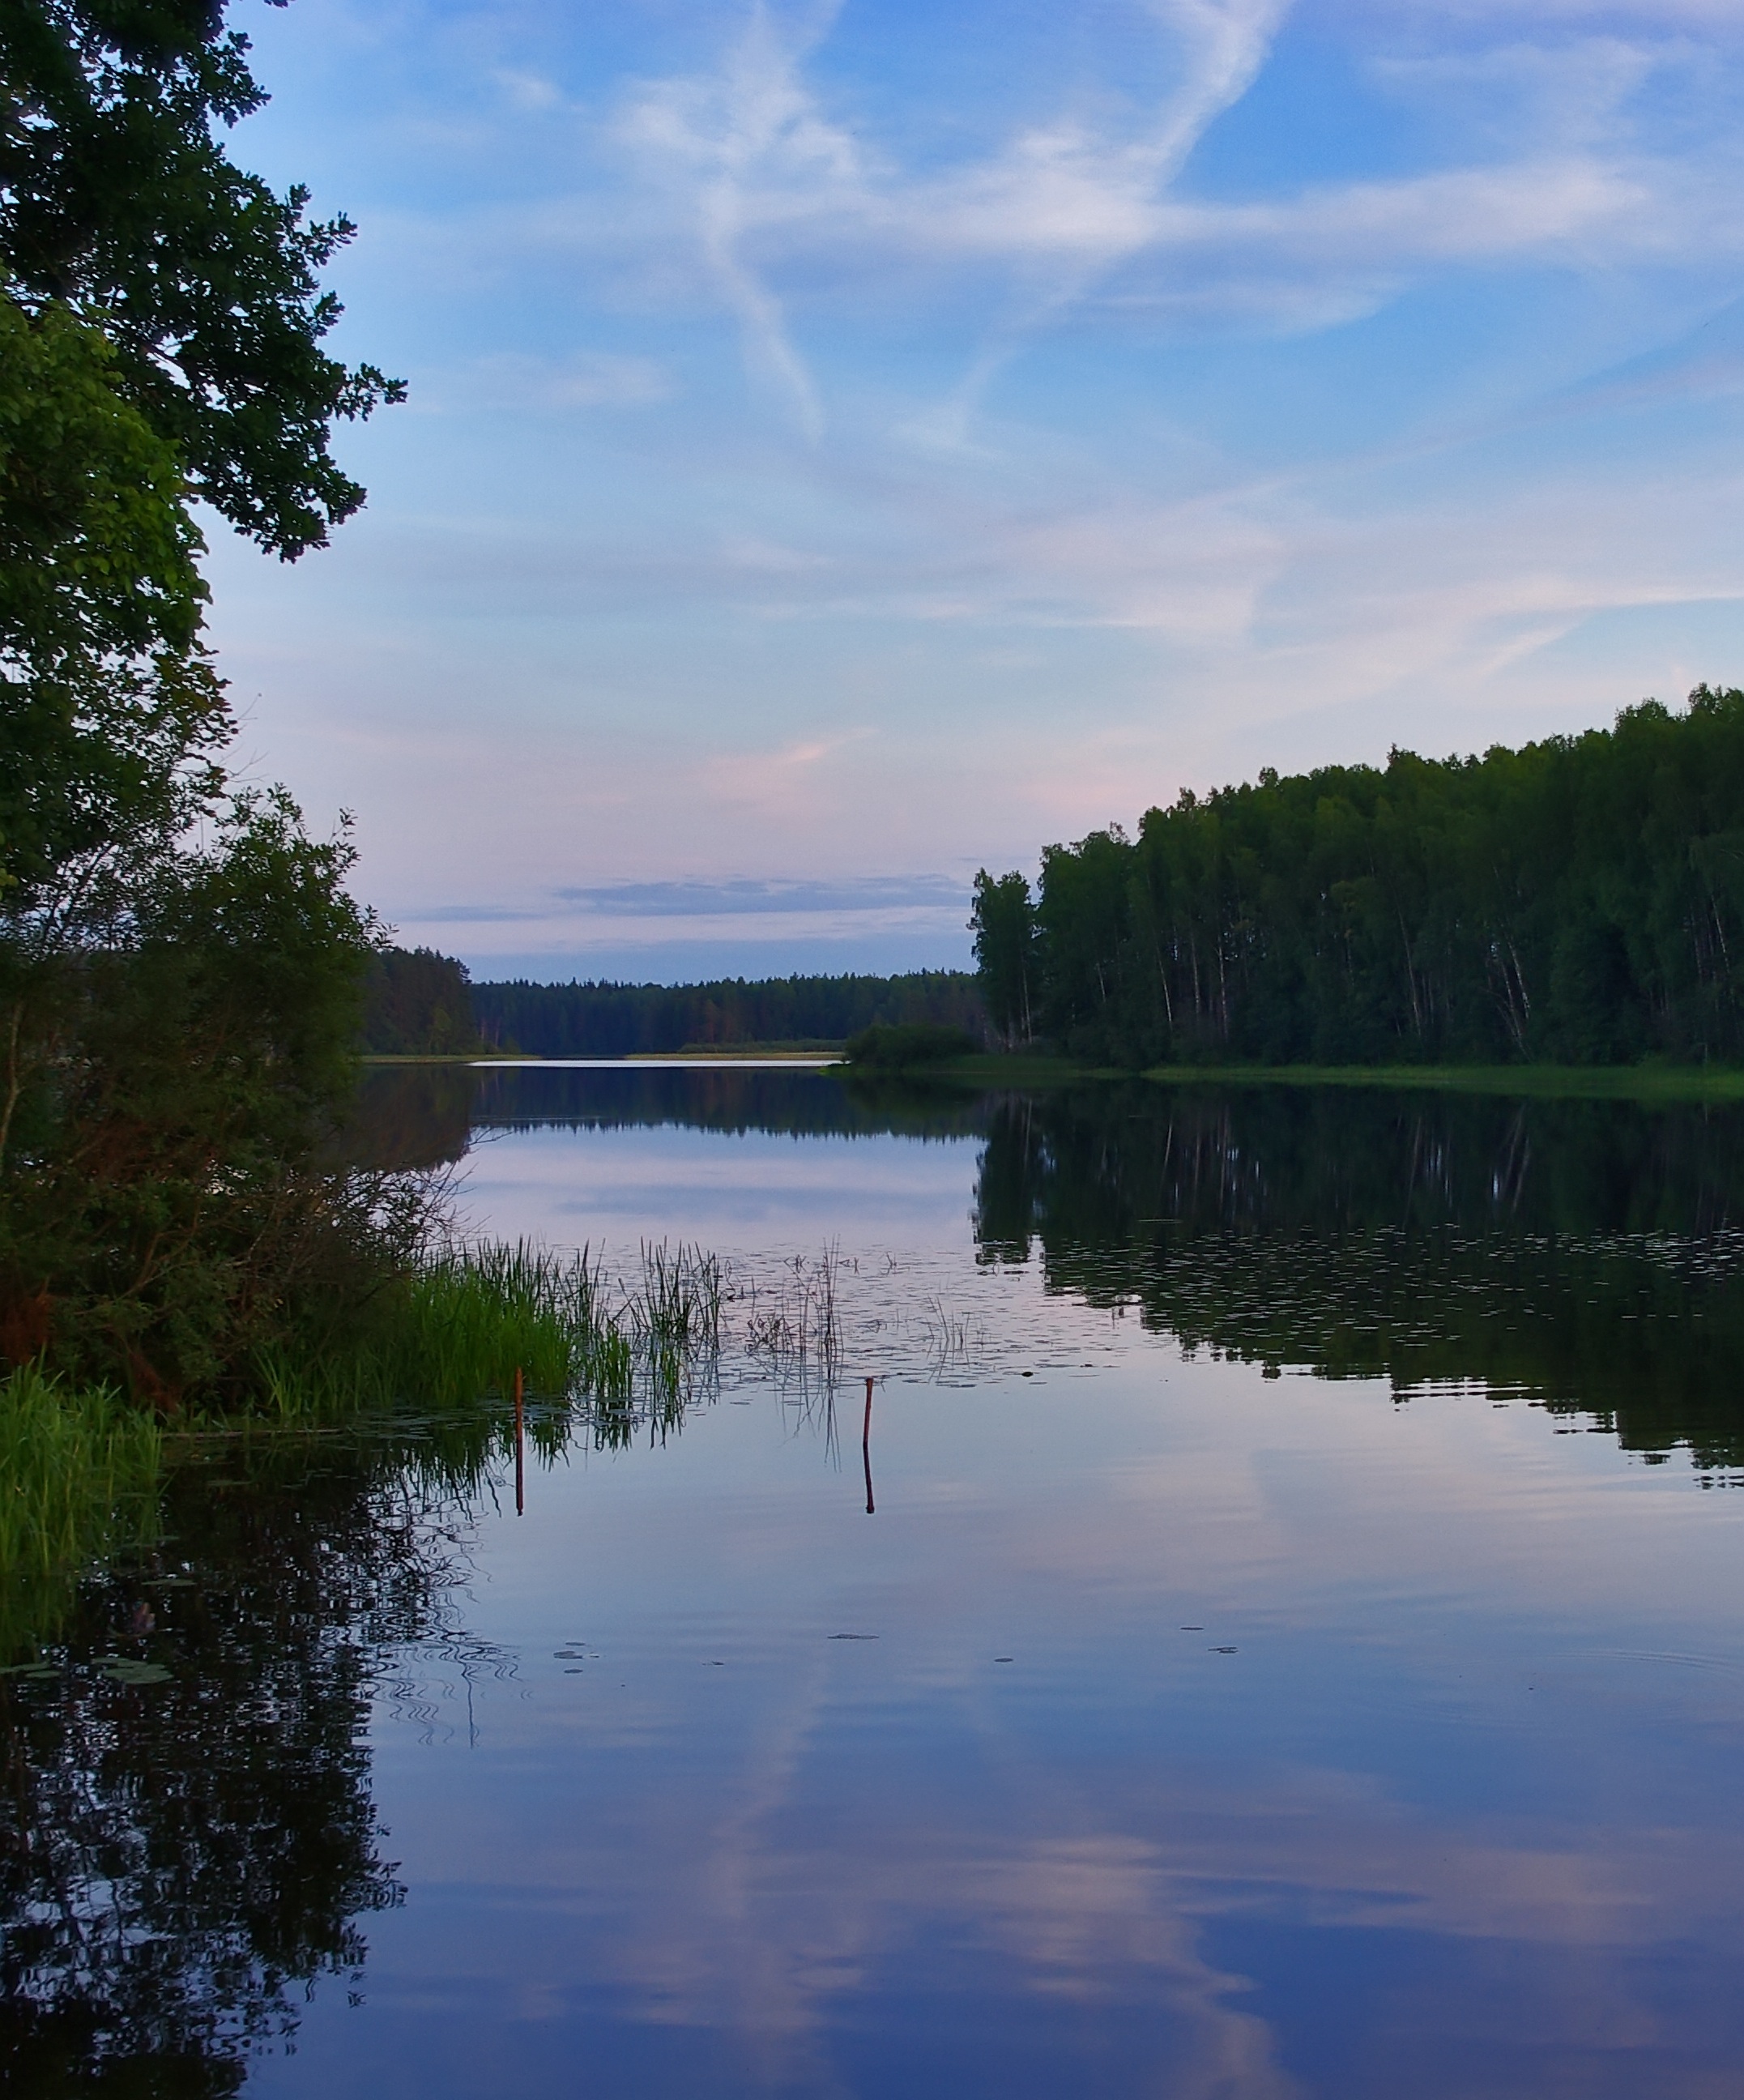
landscape, tree, water, nature, forest, marsh, cloud, morning, lake, river, dusk, pond, evening, reflection, blue, reservoir, waterway, body of water, wetland, loch